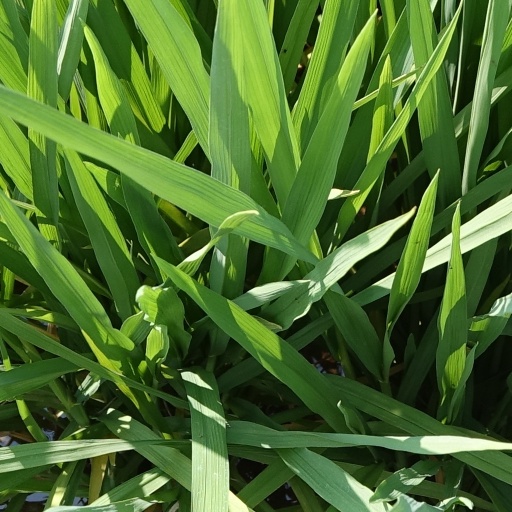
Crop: rice